Diplomacy (2014 film)

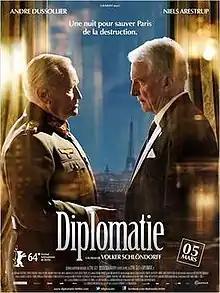
Film poster

Diplomacy (German and French: Diplomatie) is a 2014 Franco-German historical drama film directed by Volker Schlöndorff and adapted from the play "Diplomatie" by Cyril Gély, which premiered in 2011. Set in Paris in 1944, the film offers an imagined account of the efforts by the Swedish diplomat Raoul Nordling to avert the destruction of the city by the German general Dietrich von Choltitz. The film premiered at the 64th Berlin International Film Festival on 12 February 2014. It was also screened at the Telluride Film Festival in August 2014. It won the César Award for Best Adaptation at the 40th César Awards.